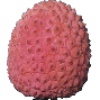
Label: lychee